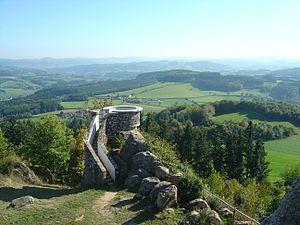
Table d'orientation de la butte de Suin (593m) et panorama vus depuis le rocher de la Vierge
La butte de Suin, avec ses 600 mètres, se dresse à l'extrémité est du Charolais. Coiffée de rochers, elle domine la commune de Suin, dans le département de Saône-et-Loire, à peu près à mi-chemin entre Charolles et Cluny. Elle est située sur la ligne de partage des eaux entre l'océan Atlantique et la mer Méditerranée.